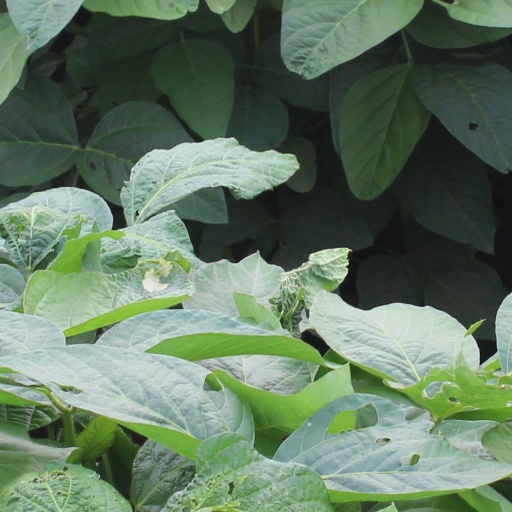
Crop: soybean